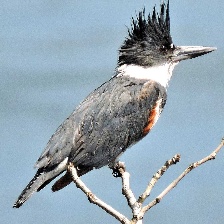
Species: BELTED KINGFISHER
Scientific name: MEGACERYLE ALCYON